Venice of Cieszyn

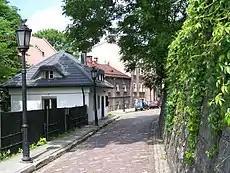
Przykopa Street in the Venice of Cieszyn

Venice of Cieszyn is a part of the Old Town in Cieszyn, Poland. It is a section of contemporary Przykopa Street (formerly "Nad Młynówką") which comprises buildings from the 18th-19th century, many of them with bridges over the course of Młynówka (an artificial canal). In the past the buildings over Młynówka belonged to craftsmen: tanners, weavers, clothiers, leather-dressers and smiths, who needed constant access to water for their craft. It is the area between the intersection of Przykopa Street and Jan Łyska Avenue and the corner of Przykopa and Schodowa streets.